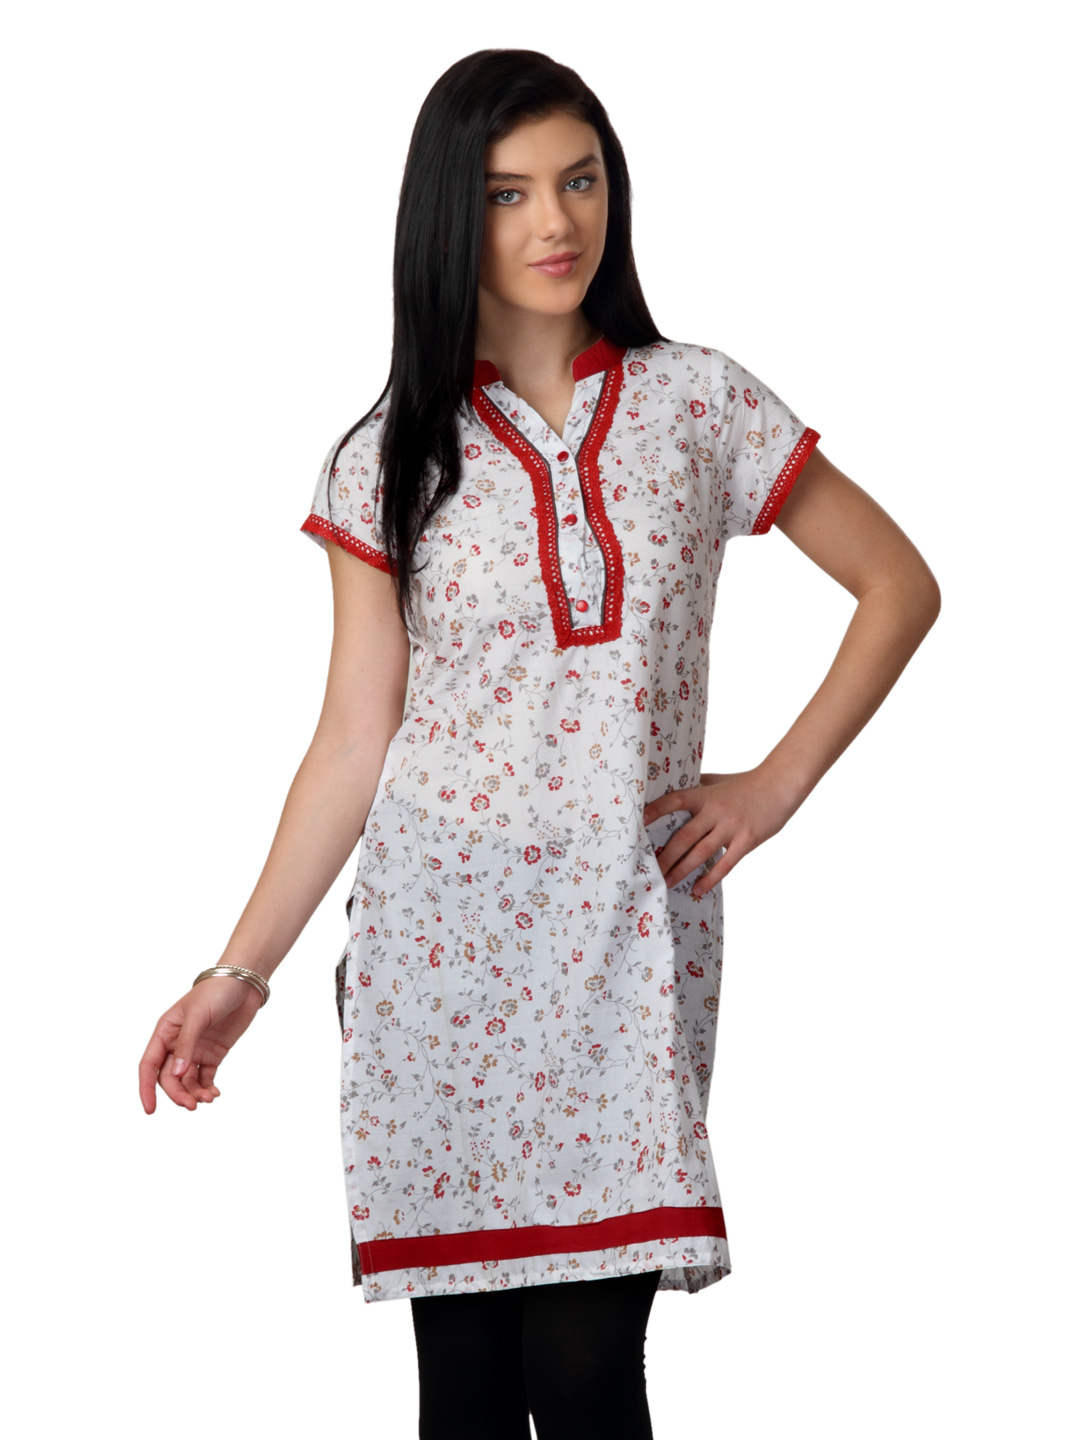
ALayna Women Printed White Kurta
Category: Apparel / Topwear / Kurtas
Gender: Women
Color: White
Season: Summer 2012
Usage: Ethnic